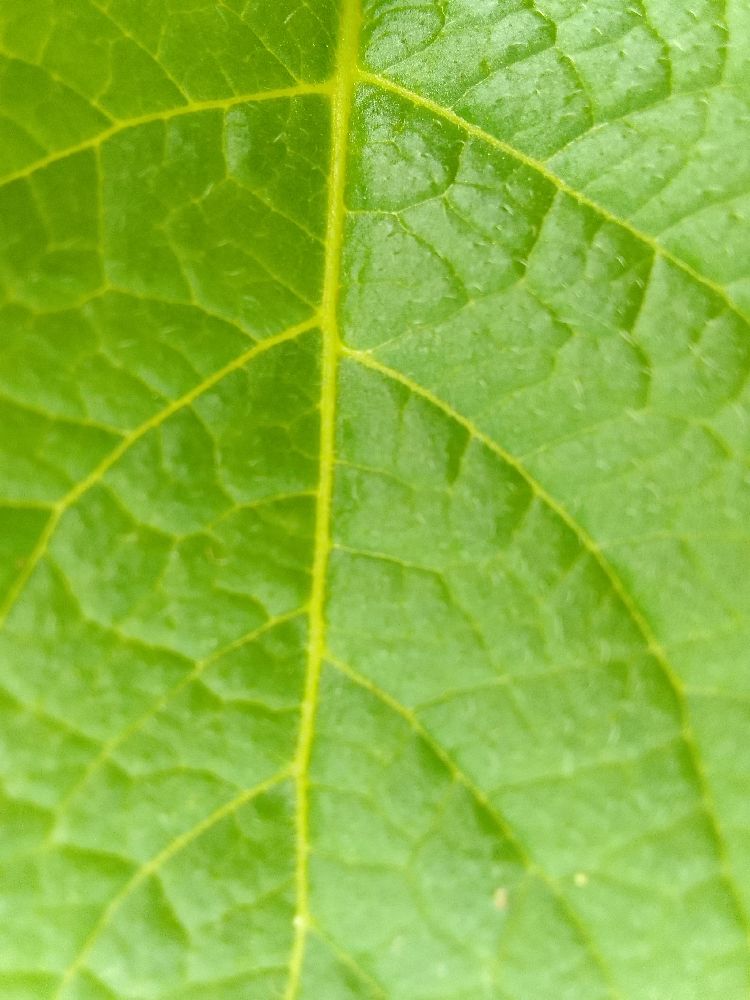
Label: Healthy